2013 Florida Gators baseball team

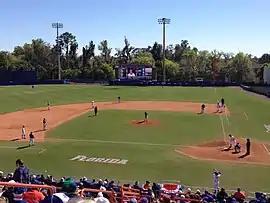
The 2013 Florida Gators baseball team in action against Duke on February 17.

The 2013 Florida Gators baseball team represented the University of Florida in the sport of baseball during the 2013 college baseball season. The Gators competed in Division I of the National Collegiate Athletic Association (NCAA) and the Eastern Division of the Southeastern Conference (SEC). They played their home games at Alfred A. McKethan Stadium, on the university's Gainesville, Florida campus. The team was coached by Kevin O'Sullivan, who was in his sixth season at Florida. The Gators entered the season looking to build upon their appearance in the 2012 College World Series, where they were eliminated after two consecutive losses to South Carolina and Kent State.